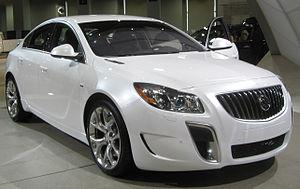
L'Opel Insignia est une berline du constructeur automobile allemand Opel, dont la première génération est sortie en 2008 et la deuxième en 2017.